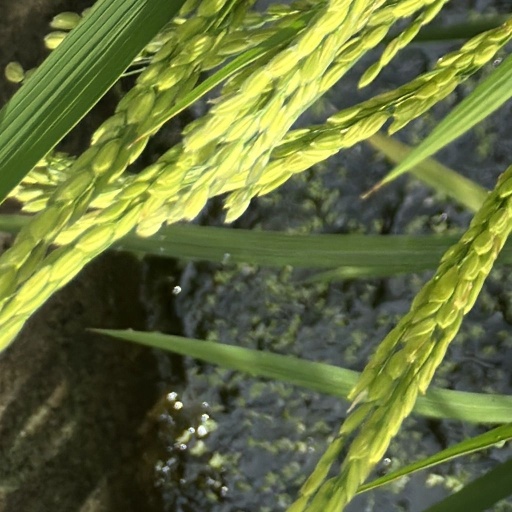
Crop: rice